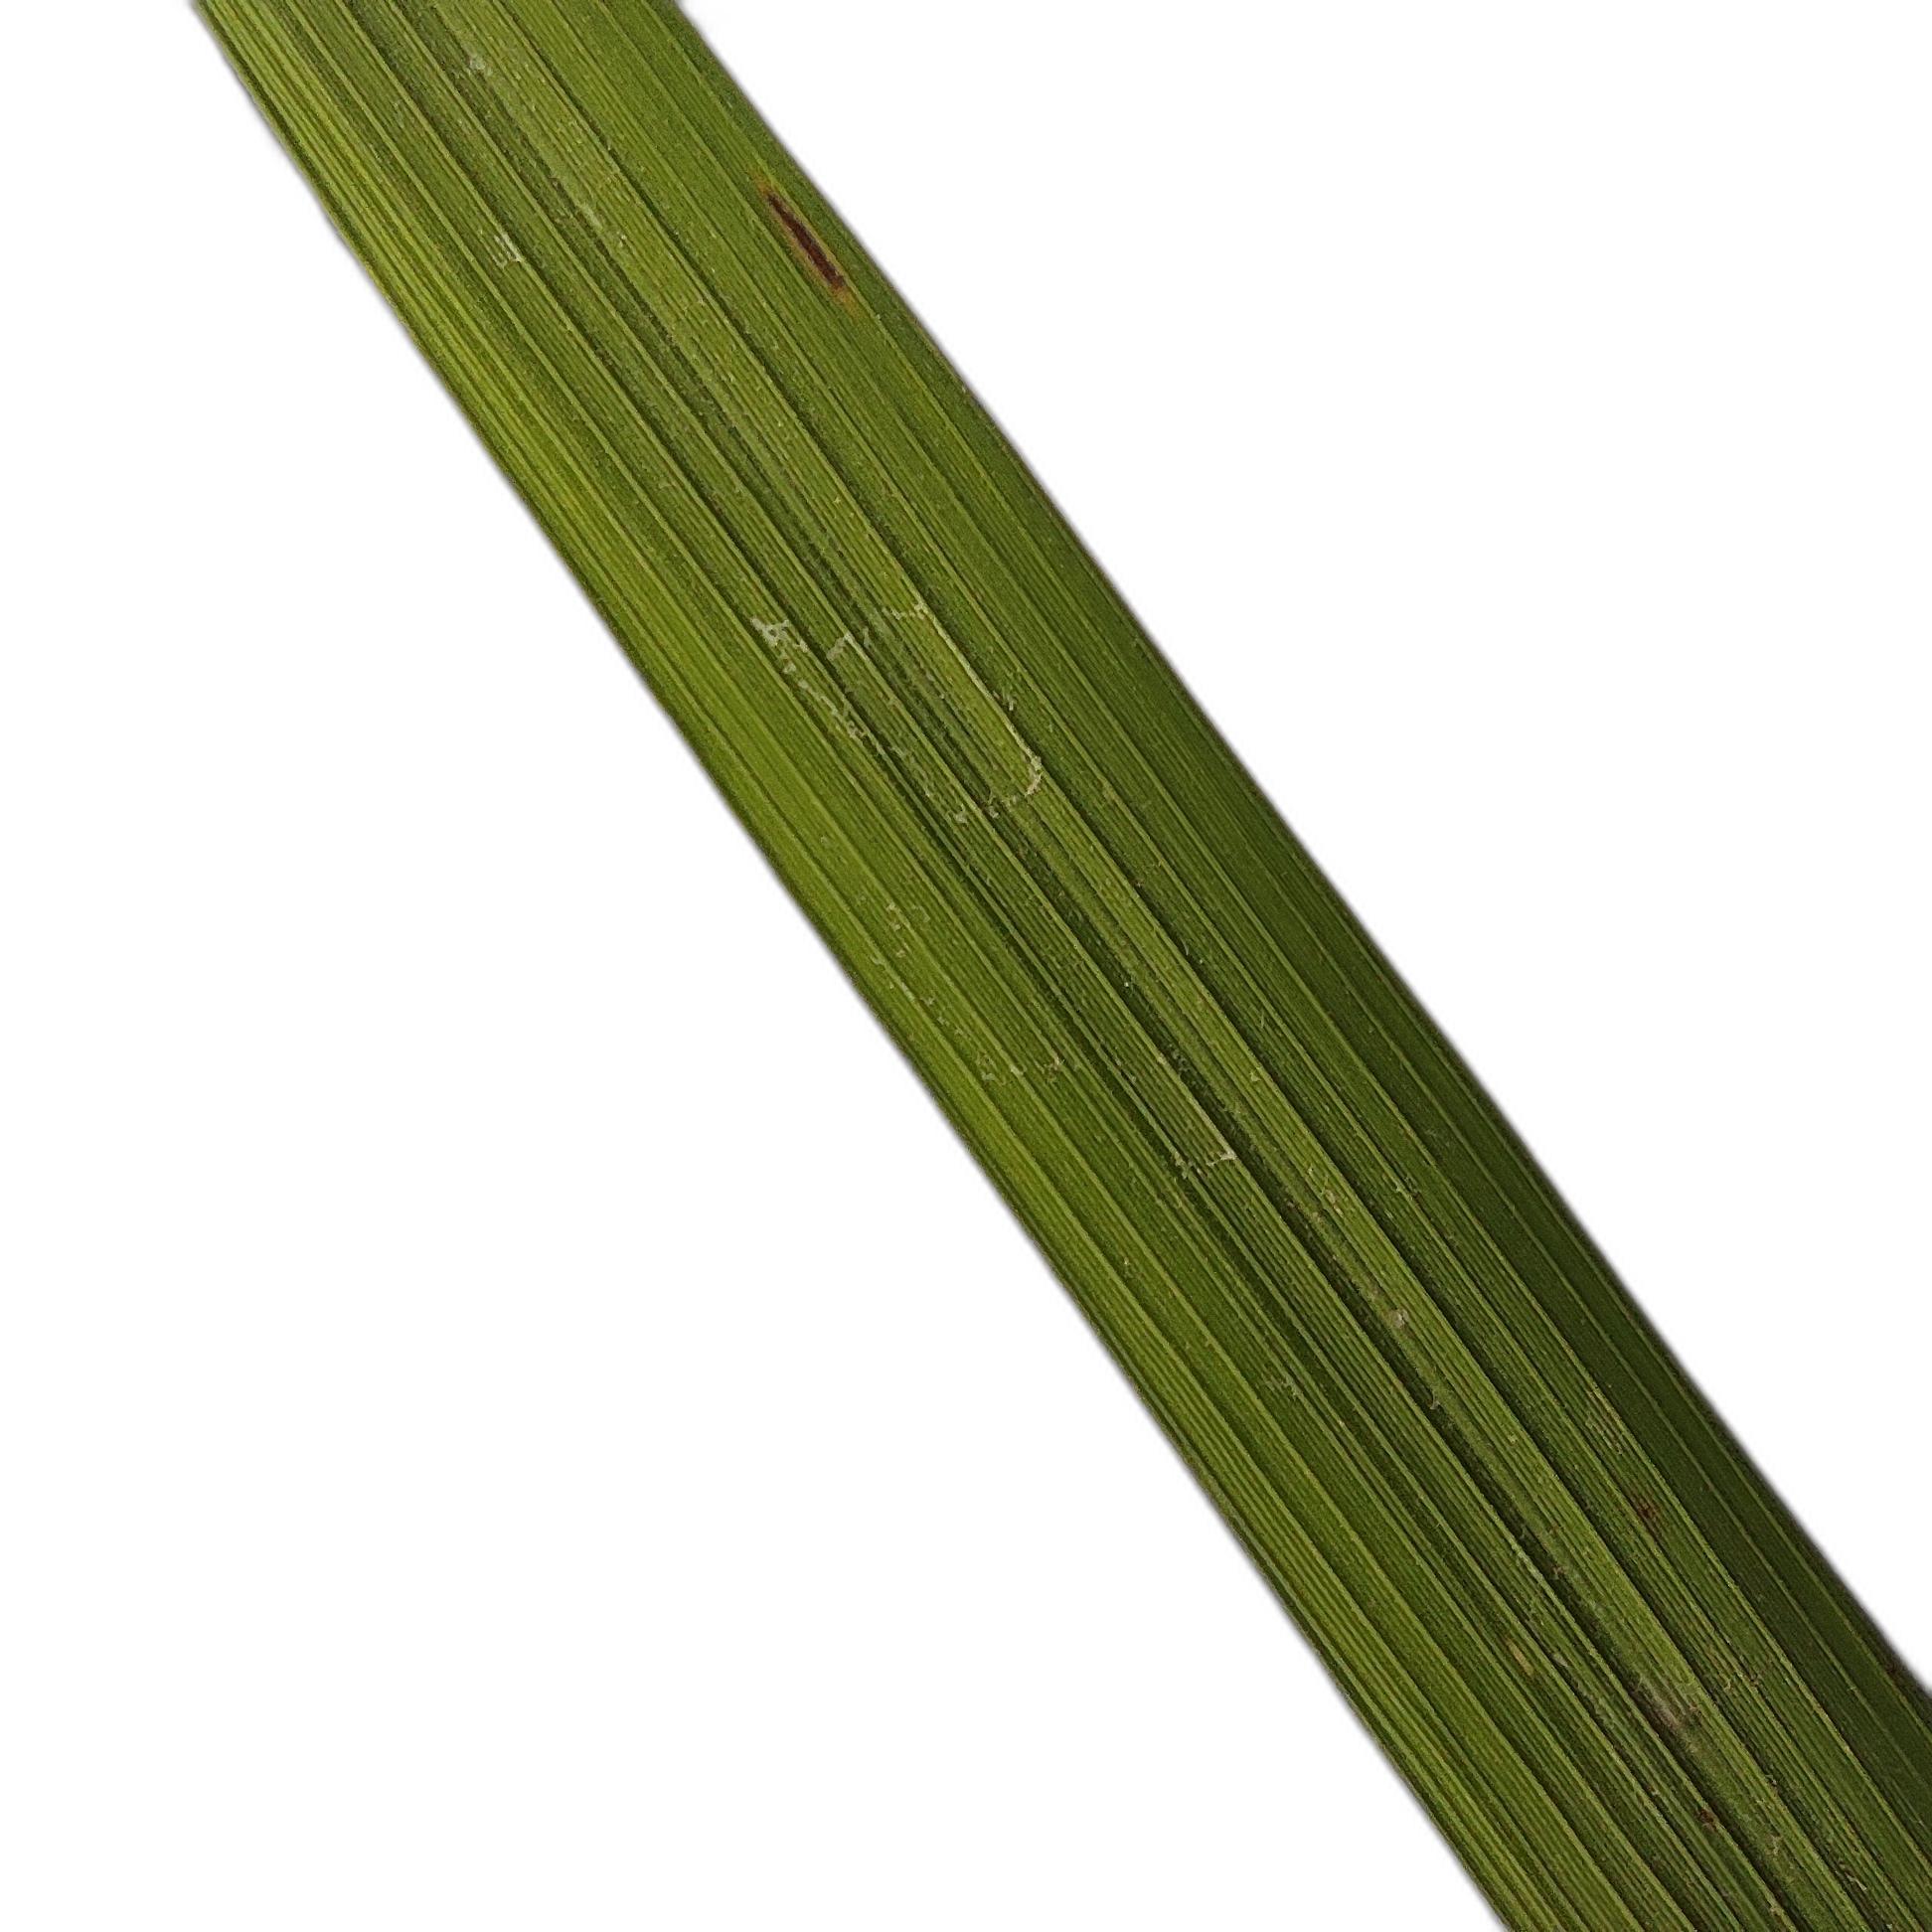
Label: Rice Blast